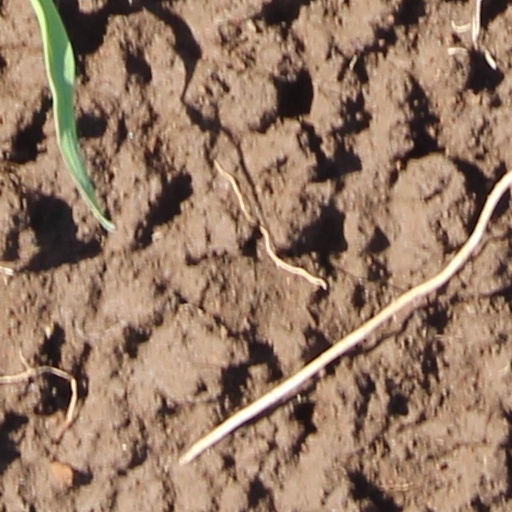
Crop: wheat